Charles McNess

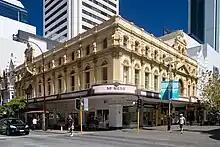
McNess Royal Arcade

As a child he worked as an apprentice tinsmith in London. He later he traded in scrap metals, and came to Australia in his mid-twenties, starting in business in Perth as an ironmonger. In Australia he became a real estate agent and invested largely in city properties including a warehouse on Wellington Street and several shops on the corner of Hay and Barrack Streets. His properties became very valuable.